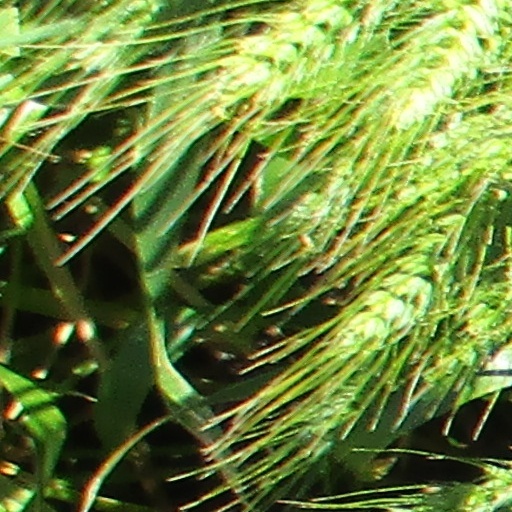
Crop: wheat